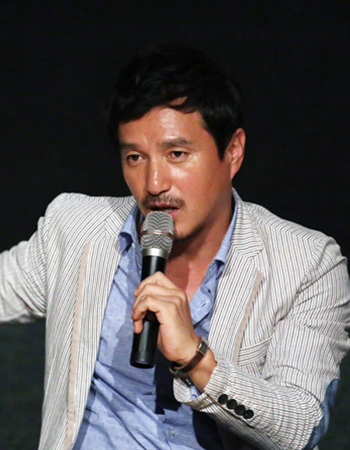
โช แจ-ฮย็อน

| name = โช แจ-ฮย็อน
| image = 성우 되는 방법 궁금해 메르시 성우 이현진처럼 너도 성우가 될 수 있어! 성우과 (8).png
| caption = โช แจ-ฮย็อนในปี ค.ศ. 2017
| birth_place = คย็องจู จังหวัดคย็องซังเหนือ, ประเทศเกาหลีใต้
| occupation = นักแสดง
| years_active = 1989–2018
| education = มหาวิทยาลัยคย็องซ็อง – โรงละครและภาพยนตร์ มหาวิทยาลัยจุงอัง – ปริญญาโท สาขา Performing and Visual Media
| module = Infobox Korean name|child=yes|color=transparent
 | hangul =
 | hanja =
 | rr = Jo Jae-hyeon
 | mr = Cho Chae-hyon

โช แจ-ฮย็อน (; ; 30 มิถุนายน ค.ศ. 1965 – ) เป็นนักแสดงภาพยนตร์, ละครเวที และภาพยนตร์โทรทัศน์ ประเทศเกาหลีใต้|ชาวเกาหลีใต้ และเป็นผู้ได้รับการขนานนามว่าเป็นหน้ากากของคิม กี-ด็อก นับตั้งแต่ได้รับบทนำและเป็นดาราสมทบในภาพยนตร์ทุกเรื่องที่กำกับโดยคิม กี-ด็อก 야누스의 얼굴, 조재현 (2) Cine 21 조재현 "김기덕 감독, 연기인생의 은인" เขาเคยได้รับเชิญร่วมแสดงในภาพยนตร์ร่วมทุนไทย-เกาหลีเรื่อง "วอนโดนเตะ!!" THE KICK
== ชีวิตช่วงต้นและการศึกษา ==
โช แจ-ฮย็อน เกิดที่โซล ในค.ศ. 1965 เขาและครอบครัวอาศัยอยู่ในพื้นที่ที่มีเพื่อนบ้านค่อนข้างยากจนในบริเวณลาดของหุบเขา กระทั่งพ่อของเขาประสบความสำเร็จในธุรกิจภัตตาคารในเขตจองโนของโซล ค.ศ. ในการให้สัมภาษณ์นิตยสารภาพยนตร์ที่มีชื่อว่า Cine 21 โชได้กล่าวว่าเขาเป็นเด็กเกเรที่หนีออกจากบ้าน เขาหวังที่จะเป็นช่างศิลป์สมัยเรียนมัธยม โดยพยายามเข้าเรียนในโรงเรียนศิลปะมัธยมปลายแต่ก็ล้มเหลว เมื่อเขาเข้าเรียนในโรงเรียนมัธยมแห่งอื่น เขาก็หนีออกจากบ้านไปปูซาน โชได้ทำงานเป็นพนักงานเสิร์ฟที่นั่น และศึกษาหลักสูตรการเรียนรู้ด้วยตนเองเพื่อการสอบผ่านวุฒิการศึกษาเทียบเท่ากับการได้รับประกาศนียบัตรมัธยมศึกษาตอนปลาย อย่างไรก็ตาม โชก็ไม่ประสบความสำเร็จ เขาได้กลับมายังโซลเพื่อสำเร็จหลักสูตรมัธยมปลายในช่วงปีที่เหลืออยู่ในภายหลังChoe, Su-im (최수임) (2002-01-03) 야누스의 얼굴, 조재현 (1) Cine 21
โช ได้เข้าร่วมศึกษาปริญญาตรี หลักสูตรภาพยนตร์และการละครที่มหาวิทยาลัยคย็องซ็อง โชนึกถึงช่วงที่เขาทำตามใจตัวเองที่ปูซานในช่วงที่เป็นน้องใหม่รวมถึงช่วงการเป็นนักเรียนปีสองของเขา ในขณะที่เขามุ่งเน้นการละครสำหรับช่วงปีการศึกษามหาวิทยาลัยที่เหลือ โชกล่าวว่าคำถามจากช่วงที่เขาเป็นเด็กในโรงเรียน ตลอดช่วงระยะเวลาพักฤดูร้อนสามครั้ง ส่งผลให้เขาเริ่มเปลี่ยนความคิดใหม่ต่ออนาคตของเขา ว่าจะทำอะไรภายหลังจากการสำเร็จการศึกษา โชกล่าวว่าเขารู้สึกอับอายในช่วงเวลาดังกล่าวเนื่องจากไม่สามารถให้คำตอบที่ชัดเจนได้ ดังนั้น โชจึงเริ่มเปลี่ยนความคิดใหม่และทุ่มเทสำหรับการแสดงอย่างเต็มที่
== ในอาชีพการแสดง ==
หลังจากจบการศึกษา โชได้รับเลือกเป็นนักแสดงทีวีสาธารณะโดยการรับสมัครจาก Korea Broadcasting System (KBS) และได้เปิดตัวครั้งแรกในฐานะของนักแสดงมืออาชีพในฐานะน้องชายคนสุดท้องของยู อินชอน ใน "The Age of Ambition" (야먕의 세월) แม้ว่าละครเวทีจะเป็นพื้นหลักของเขา แต่โชกับเพื่อนของเขาก็ได้ก่อตั้งบริษัทการละครชื่อจองกัก (종각, อักษร"เบลล์พาวิลเลี่ยน") ซึ่งบริษัทได้เพิ่มผลงานอีกเป็นจำนวนมากบนเวทีเช่น "Tricycles" (세발자전거, 1989), "Look Back in Anger" (성난 얼굴로 돌아보라, ค.ศ. 1990) และ "The Lovers of Woomook-baemi" (우묵배미의 사랑, ค.ศ. 1990) ในช่วงนี้ โชได้ให้ความสำคัญต่อละครเวทีมากกว่าโทรทัศน์และภาพยนตร์ ในค.ศ. 1991 โชชนะรางวัลนิวแอคเตอร์อินเธียเตอร์ ที่แพกซางอาร์ตอะวอร์ด จากการแสดงในละครเวที "Equus (ละครเวที)|Equus" ซึ่งเขาเป็นผู้ได้รับบทนำในบทของอลันที่เป็นคนไร้เดียงสาและเป็นตัวละครที่มีความโหดร้ายและดื้อรั้น
== ชีวิตส่วนตัว ==
ค.ศ. 1989 เมื่อโช แจ-ฮย็อน มีอายุได้ 24 ปี เขาได้แต่งงานแล้วกับคนรักจากมหาวิทยาลัยที่เขาตกหลุมรักในมหาวิทยาลัยด้านการโทรทัศน์ 조재현, 결혼 20주년 깜짝이벤트 무산된 사연 공개 เขามีลูกสาวหนึ่งคนและลูกชายหนึ่งคน 조재현 Nate people ลูกชายของเขาที่มีชื่อว่า โช ซูฮุน เป็นนักแข่งสเก็ตระยะสั้น ผู้ซึ่งชนะเหรียญทองจากการแข่งขัน 500 เมตร สำหรับนักศึกษาจากมหาวิทยาลัยชาย ในค.ศ. 2008 ของรายการเทศกาลกีฬาแห่งชาติเกาหลี "★, 우리도 동계 스포츠 출신"…송혜교·장동건, 응원 메세지 전해
== ผลงานภาพยนตร์ ==
==== ภาพยนตร์ ====
* "Crocodile (ภาพยนตร์ ค.ศ. 1996)|Crocodile" (ค.ศ. 1996)
* "Wild Animals" (ค.ศ. 1996)
* "Girls' Night Out (ภาพยนตร์)|Girls' Night Out" (ค.ศ. 1998)
* "Interview (ภาพยนตร์ ค.ศ. 2000)|Interview" (ค.ศ. 2000)
* "รักเจ็บลึก" (ค.ศ. 2000)
* "โคตรเลวในดวงใจ" (ค.ศ. 2001)
* "Address Unknown (ภาพยนตร์ ค.ศ. 2001)|Address Unknown" (ค.ศ. 2001)
* "จอมดาบผ่าบัลลังก์" (ค.ศ. 2003)
* "สาวเซี้ยว...หัวใจกุ๊กกิ๊ก" (ค.ศ. 2004)
* "Romance (ภาพยนตร์ ค.ศ. 2006)|Romance" (ค.ศ. 2006)
* "ฮันบันโด ล่าปริศนาตราแผ่นดิน" (ค.ศ. 2006)
* "เพลงรักพรหมลิขิต" (ค.ศ. 2007)
* "ฉลามหนุ่มผู้อาภัพ" (ค.ศ. 2009)
* "วอนโดนเตะ!!" (ค.ศ. 2011)
==== ทีวีซีรีส์ ====
* ผ่ารักพิสูจน์หัวใจ (MBC, ค.ศ. 2007)
* Smile Of Spring Day (MBC, ค.ศ. 2005)
* Hong Kong Express (ทีวีซีรีส์)|Hong Kong Express (ค.ศ. 2005)
* Damo (MBC, ค.ศ. 2003)
* Snowman (MBC, ค.ศ. 2003)
* Piano (ทีวีซีรีส์)|Piano (SBS, ค.ศ. 2001)
* Legend (SBS, ค.ศ. 2001)
* Rookie (SBS, ค.ศ. 2001)
* Happy Together (SBS, ค.ศ. 1999)
==== ละครเวที ====
* ค.ศ. 2009, "Equus (ละครเวที)|Equus"
* ค.ศ. 2009, "Mindeulle baramdoeeo ("Dandelion becomes the Wind" 민들레 바람되어)
* ค.ศ. 2008, "The Return of President Eom" (돌아온 엄사장, "Doraon Eomsajang") ในฐานะของโปรดิวเซอร์ (문화) 탤런트 고수 '돌아온 엄사장'으로 복귀 신고
* ค.ศ. 2008, "Educating Rita"
== รางวัลและความสำเร็จ ==
* ค.ศ. 2008: 2008 PCG อะวอร์ด, รางวัลการสื่อสารแห่งปี
* ค.ศ. 2008: MBC ดราม่าอะวอร์ด, นักแสดงยอดเยี่ยม
* ค.ศ. 2003: MBC ดราม่าอะวอร์ด, รางวัลพิเศษด้านการแสดง
* ค.ศ. 2002: เพ็กซาง อาร์ทอะวอร์ด, นักแสดงหน้าใหม่ในภาพยนตร์
* ค.ศ. 2001: SBS ดราม่าอะวอร์ด, การแสดงยอดเยี่ยม
* ค.ศ. 1999: KBS ดราม่าอะวอร์ด, ดาราสมทบชายยอดเยี่ยม
* ค.ศ. 1999: SBS ดราม่าอะวอร์ด, ดาราสมทบชายยอดเยี่ยม
* ค.ศ. 1993: เพ็กซาง อาร์ทอะวอร์ด นักแสดงหน้าใหม่ในภาพยนตร์
* ค.ศ. 1992: บลูดราก้อน ฟิล์มอะวอร์ด, นักแสดงหน้าใหม่
* ค.ศ. 1991: เพ็กซาง อาร์ทอะวอร์ด นักแสดงหน้าใหม่ในละครเวที
== อ้างอิง ==
== แหล่งข้อมูลอื่น ==
*
*
*
หมวดหมู่:บุคคลที่เกิดในปี พ.ศ. 2508
หมวดหมู่:บุคคลที่ยังมีชีวิตอยู่
หมวดหมู่:นักแสดงภาพยนตร์ชายชาวเกาหลีใต้
หมวดหมู่:นักแสดงละครโทรทัศน์ชายชาวเกาหลีใต้
หมวดหมู่:บุคคลจากโซล
หมวดหมู่:ผู้ได้รับรางวัลบลูดรากอนฟิล์ม สาขานักแสดงชายหน้าใหม่ยอดเยี่ยม
หมวดหมู่:ศิษย์เก่าจากมหาวิทยาลัยคย็องซ็อง
หมวดหมู่:ศิษย์เก่าจากมหาวิทยาลัยจุงอัง